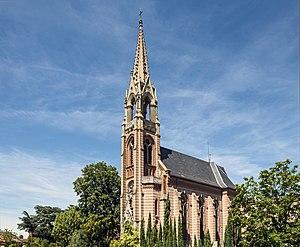
Théodore Olivier était un architecte français, diplômé de l'École des beaux-arts de Paris, en 1848.
Montauban est une commune française du Quercy, chef-lieu du département de Tarn-et-Garonne en région Occitanie.